Globular cluster

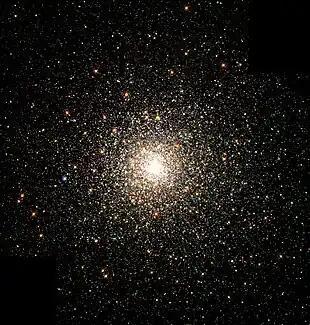
The Messier 80 globular cluster in the constellation Scorpius is located about 30,000 light-years from the Sun and contains hundreds of thousands of stars.

A large majority of the Milky Way's globular clusters are found in the halo around the galactic core. In 1918, Shapley used this strongly asymmetrical distribution to determine the overall dimensions of the galaxy. Assuming a roughly spherical distribution of globular clusters around the galaxy's center, he used the positions of the clusters to estimate the position of the Sun relative to the Galactic Center. He correctly concluded that the Milky Way's center is in the Sagittarius constellation and not near the Earth. He overestimated the distance, finding typical globular cluster distances of ; the modern distance to the Galactic Center is roughly . Shapley's measurements indicated the Sun is relatively far from the center of the galaxy, contrary to what had been inferred from the observed uniform distribution of ordinary stars. In reality most ordinary stars lie within the galaxy's disk and are thus obscured by gas and dust in the disk, whereas globular clusters lie outside the disk and can be seen at much greater distances.